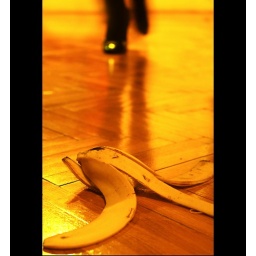
If you wonder where your child left his roller skates, try walking around the house in the dark.